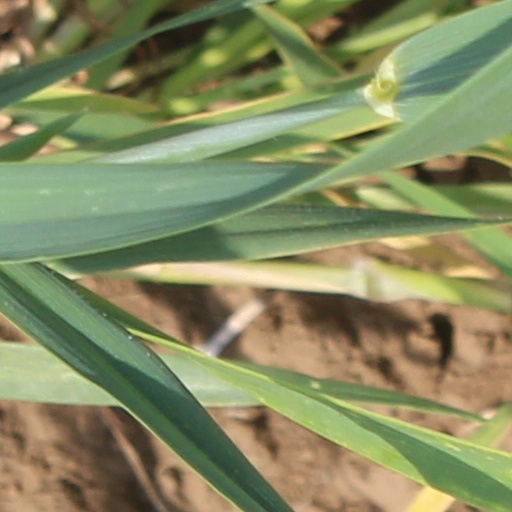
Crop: wheat